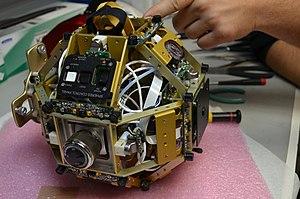
SPHERES, acronyme de Synchronized Position Hold Engage and Reorient Experimental Satellite, sont une série de satellites miniaturisés développés par le Space Systems Laboratory du MIT pour le compte de la NASA et de l'armée américaine, pour être utilisés comme un banc d'essai extensible et à faible risque pour le développement d’algorithmes de métrologie, de formation de vol, de rendez-vous, d’amarrage et de décision autonome qui sont essentiels pour les futures missions spatiales qui utiliseront une architecture de vaisseau spatial distribué, comme le Terrestrial Planet Finder et Orbital Express.